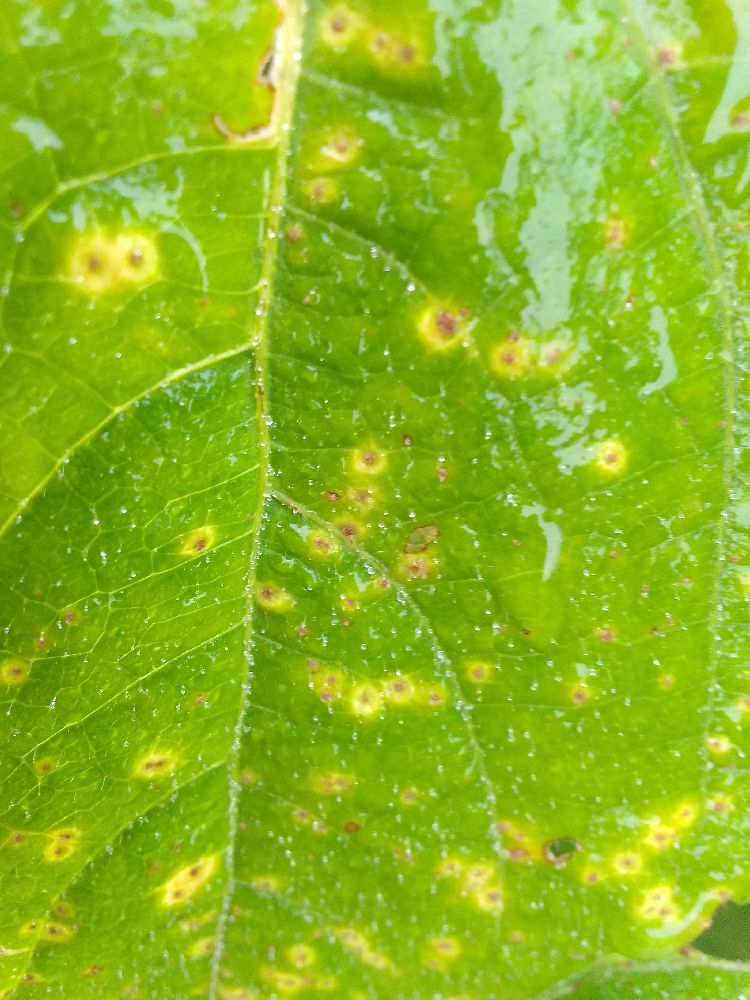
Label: rust